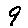
Label: 9